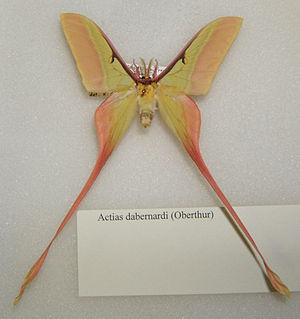
Le genre Actias regroupe des lépidoptères appartenant à la famille des Saturniidae, à la sous-famille des Saturniinae.